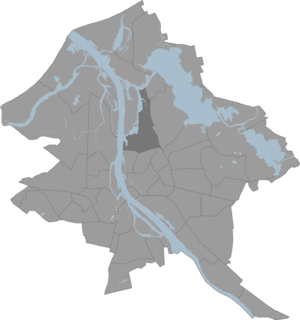
Sarkandaugava
Kort der viser Sarkandaugava placering i Riga
Sarkandaugava er en af Rigas 47 bydele. Sarkandaugava har 19.708 indbyggere og dets areal udgør 759,60 hektar, hvilket giver en befolkningstæthed på 26 indbyggere per hektar.